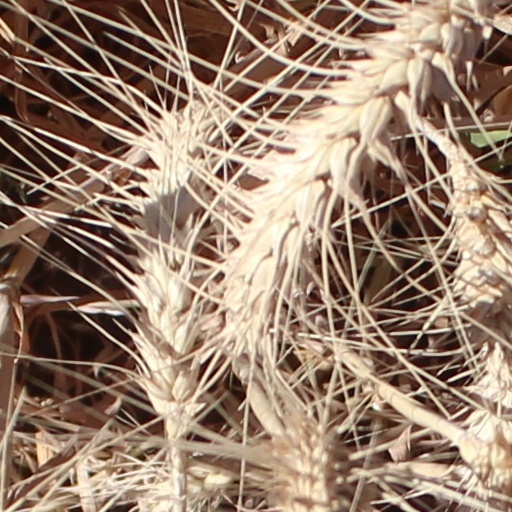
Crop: wheat